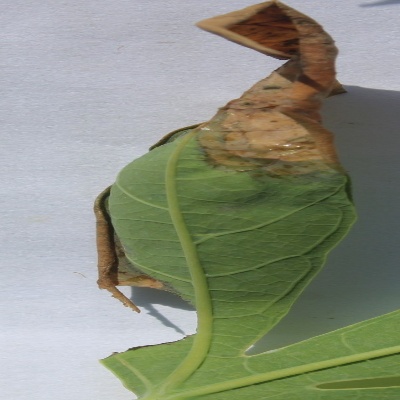
Crop: Cassava
Condition: bacterial blight